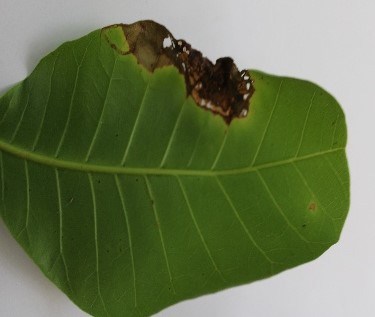
Crop: Cashew
Condition: leaf miner